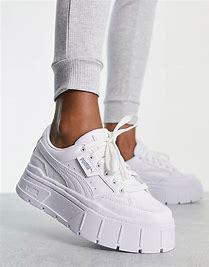
Brand: Puma
Model: 30